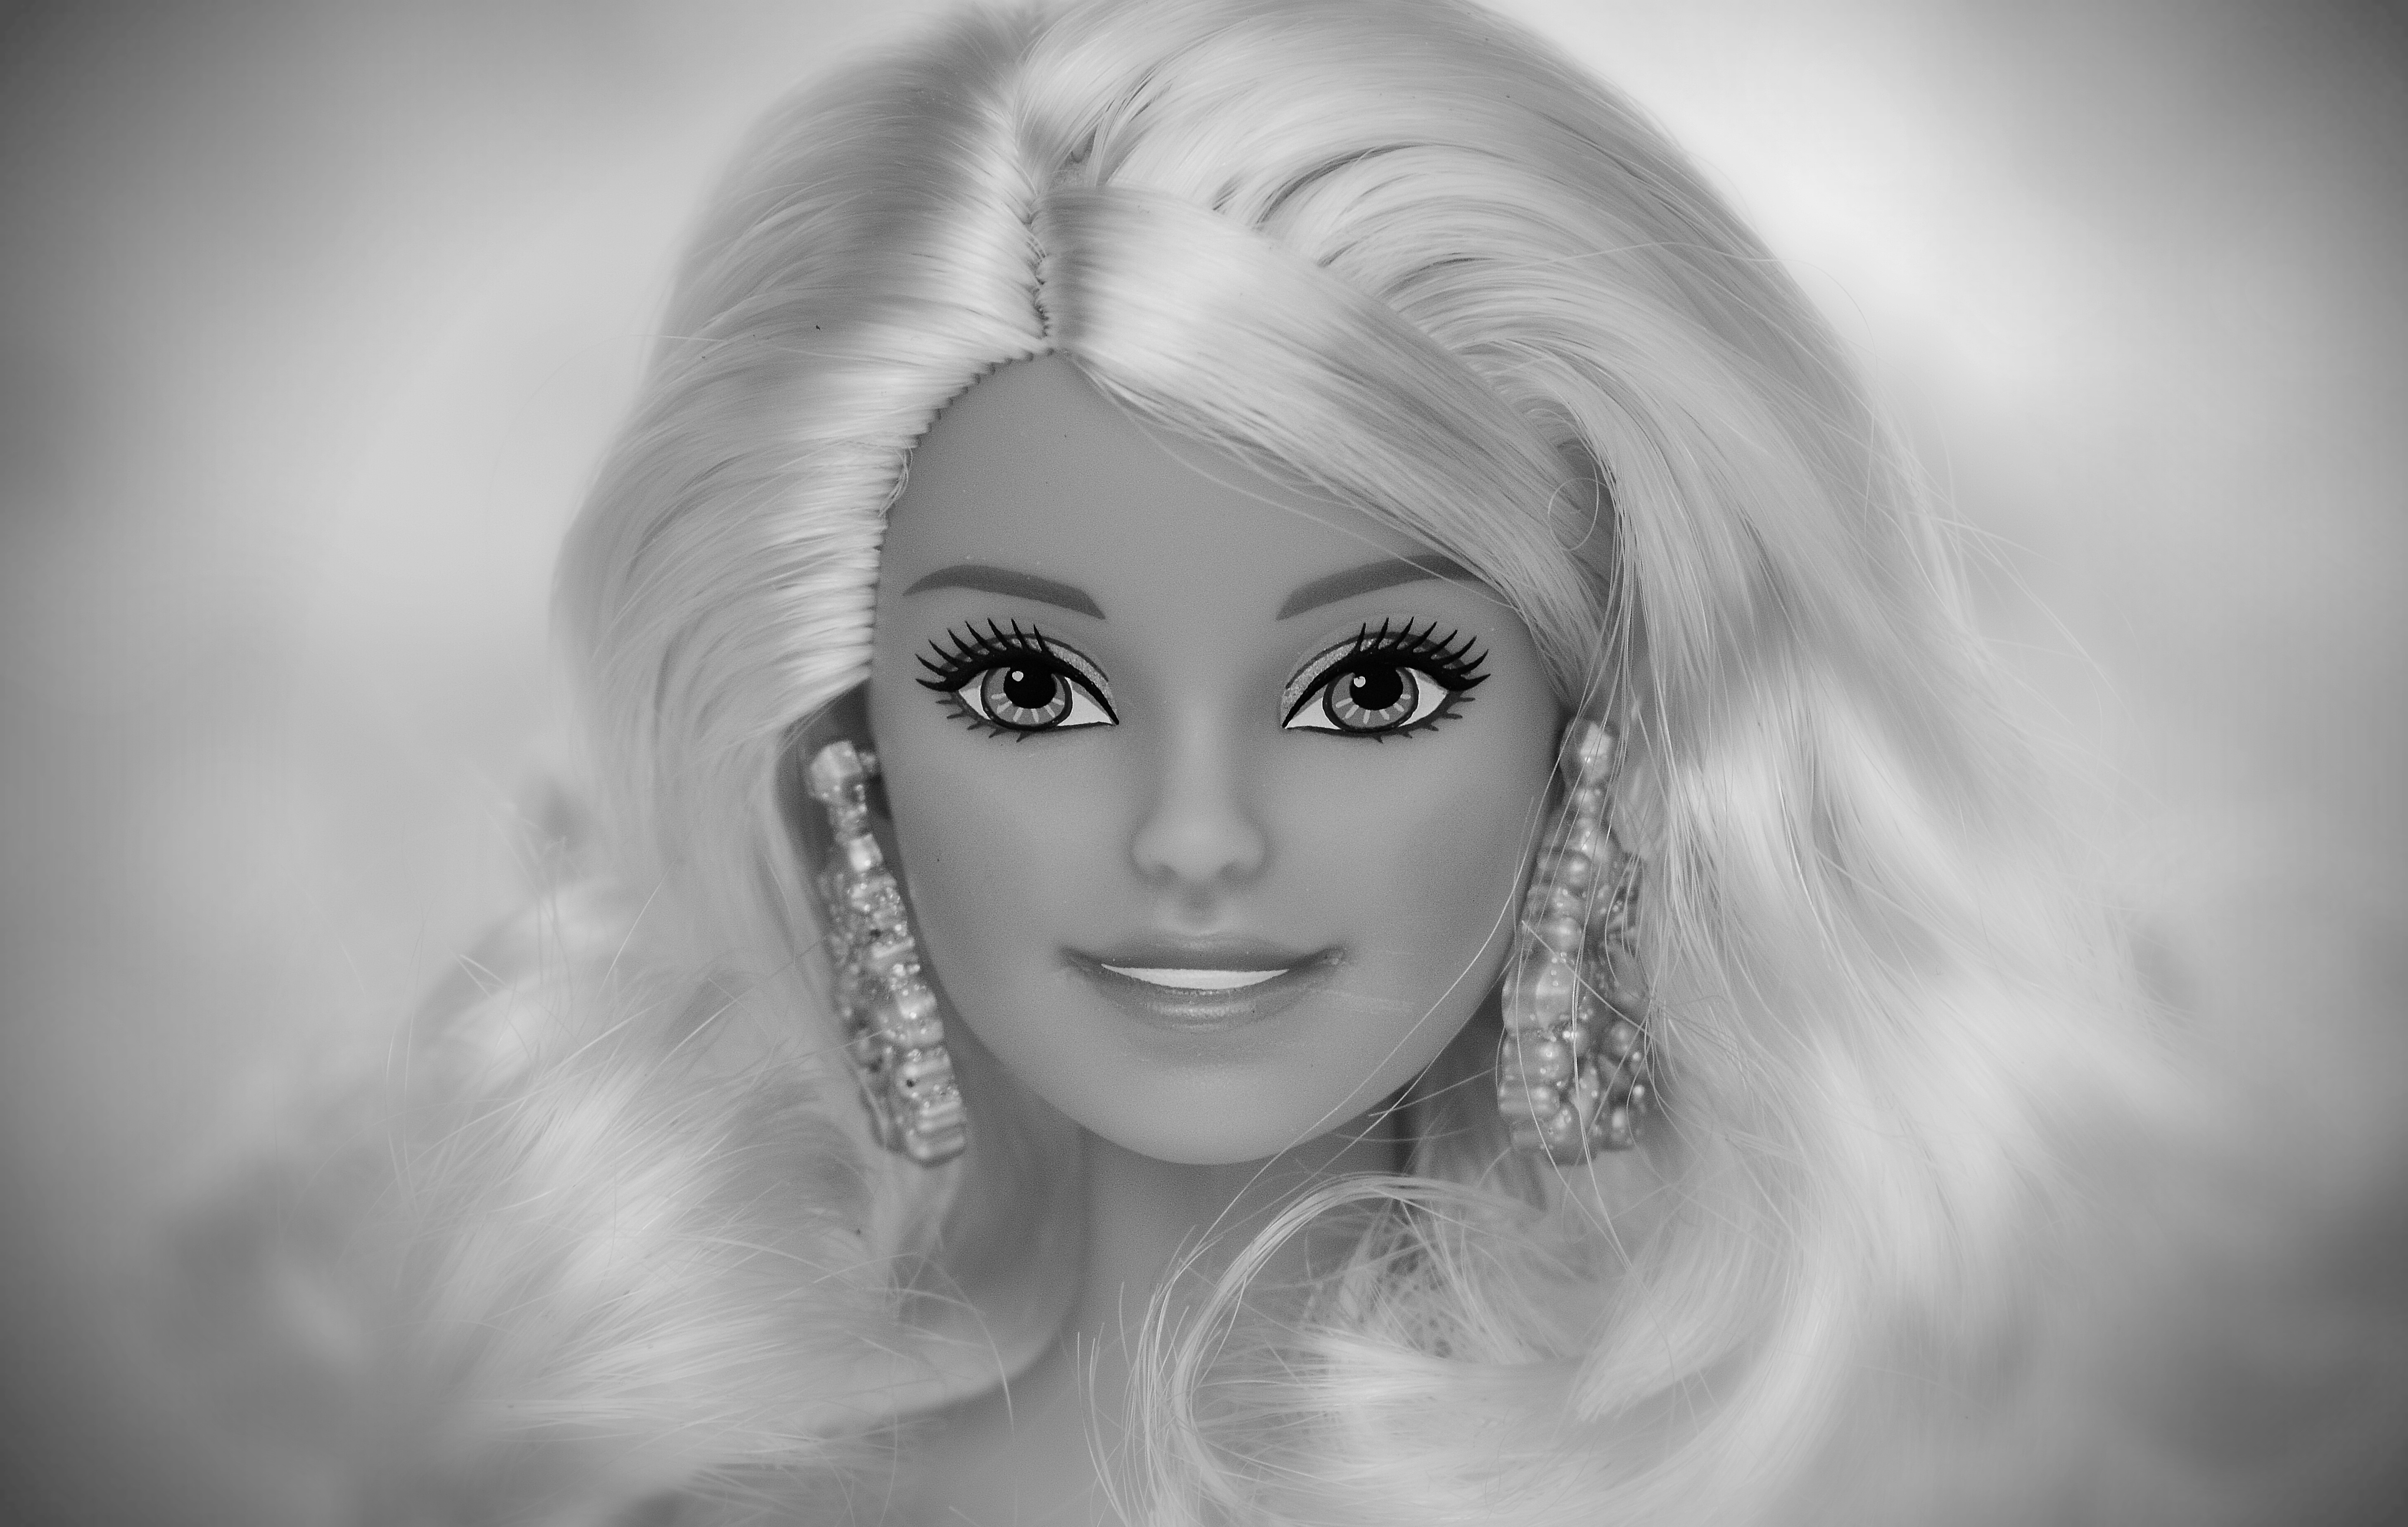
black and white, girl, hair, white, photography, play, portrait, model, fashion, black, monochrome, hairstyle, playful, long hair, close up, face, doll, children, figure, eye, head, toys, skin, beauty, beautiful, blond, pretty, organ, dreamy, barbie, charming, children toys, photo shoot, girls toys, doll face, dolls picture, monochrome photography, portrait photography, art model